Tom Thabane

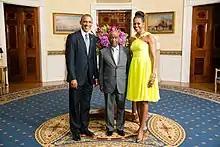
Thabane with Barack and Michelle Obama days before he fled to South Africa

Thabane fled to South Africa on 30 August 2014, alleging that the military was attempting to take power and wanted to kill him. He said that he would go back to Lesotho only if he felt his life was not in danger. The military denied the allegations. He returned to Lesotho on 3 September 2014 under the protection of South African police.